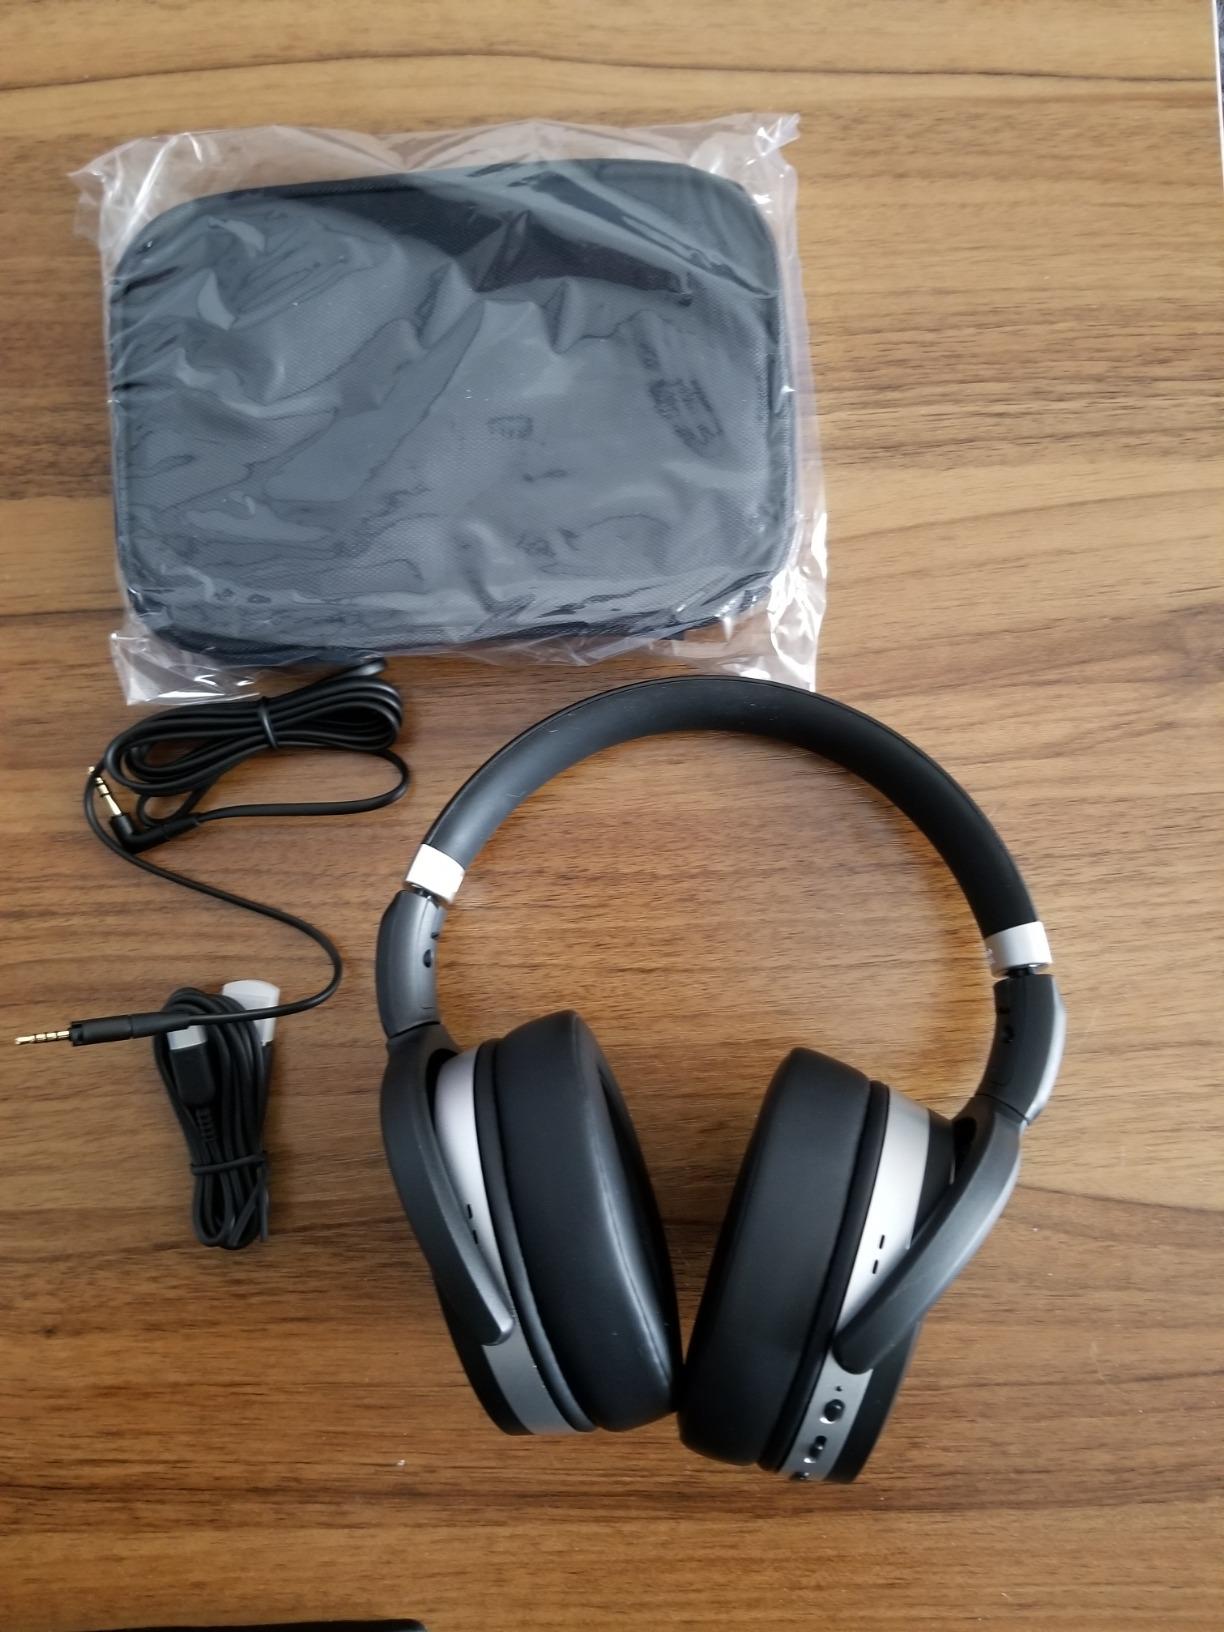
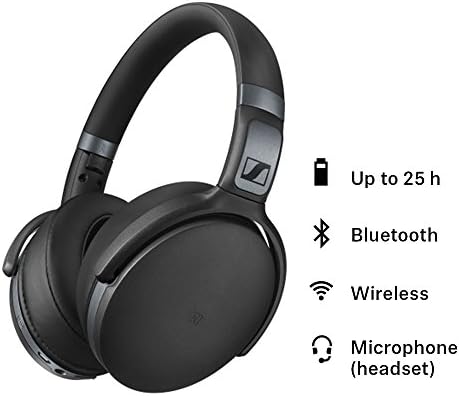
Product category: headphones
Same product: no